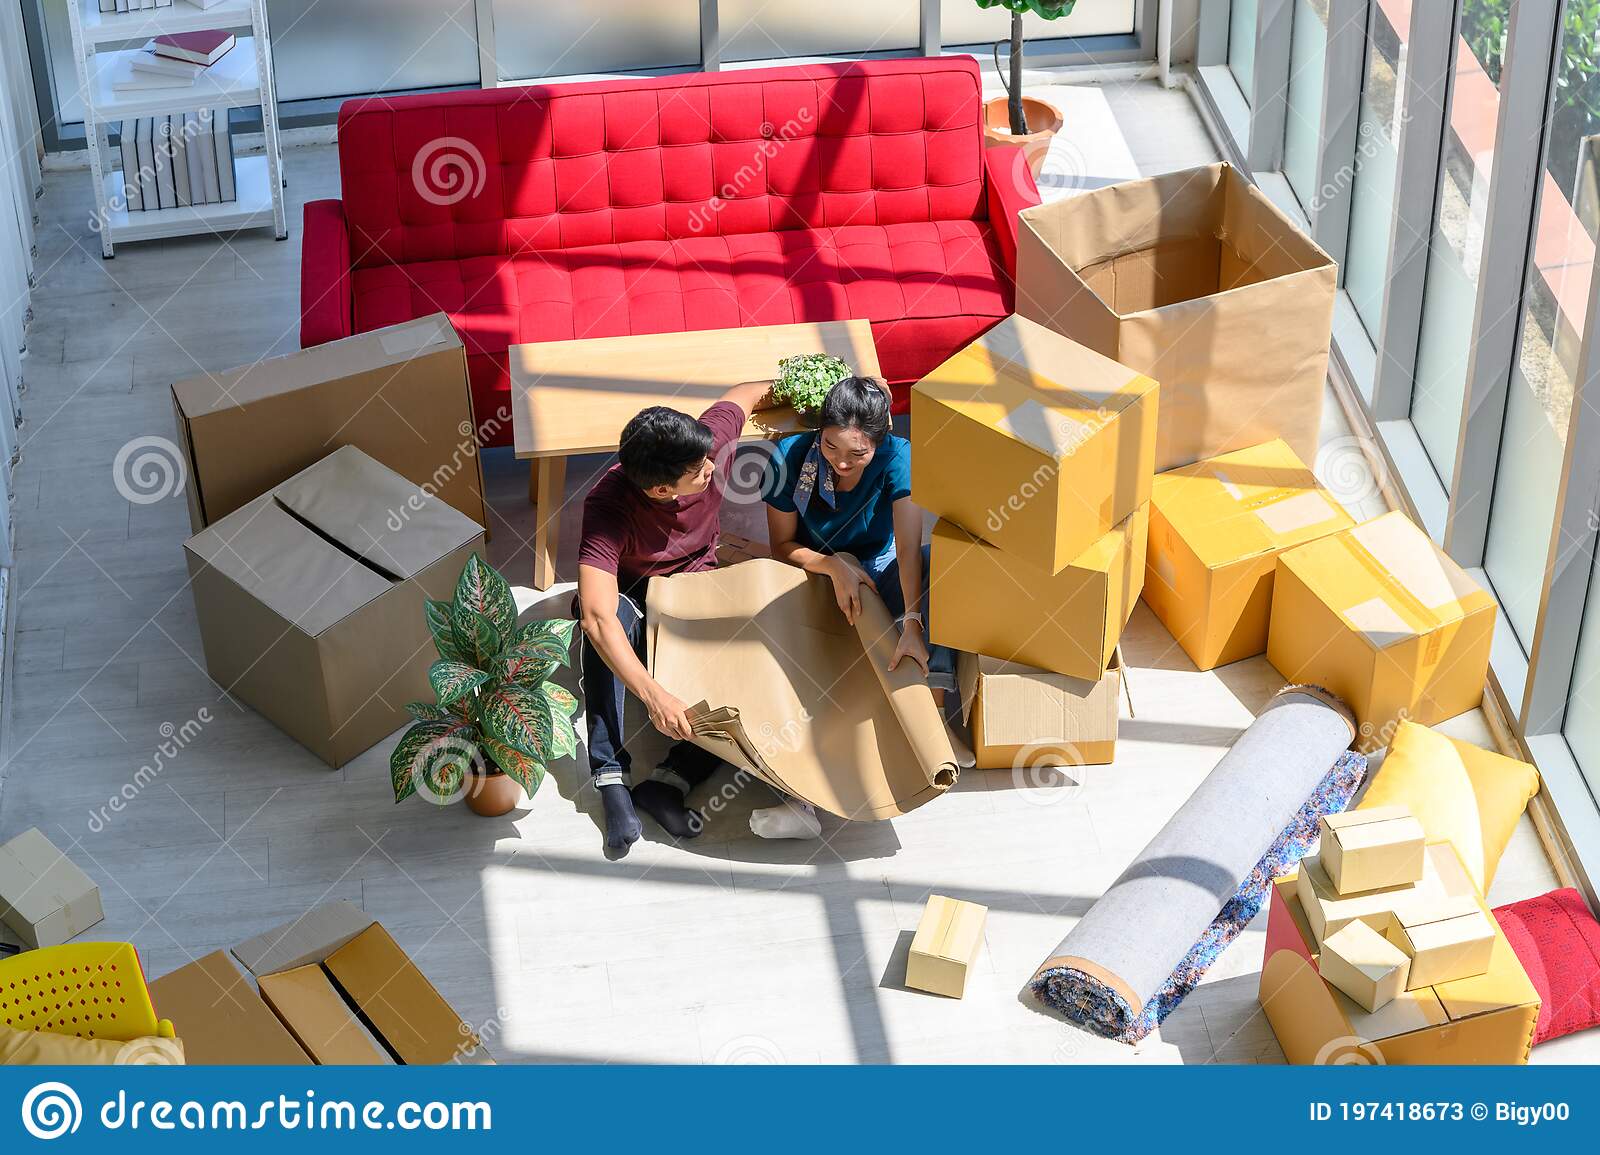
Label: cardboard